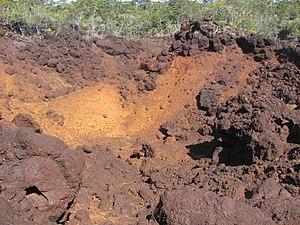
Cuirassements sur péridotite dans le Sud de la Nouvelle-Calédonie
Le terme bowal est d'origine peul. Il est donné à des formes issues des cuirasses latéritiques, une fois ces dernières dégagées par l'érosion. Nous devons une des premières utilisations et explications de ce terme au géographe Jacques Richard-Molard en 1944 à propos d'une description du Fouta-Djalon en Guinée. Depuis, le terme a été repris par diverses encyclopédiesᵉᵗ et est entré en français dans le vocabulaire de la géomorphologie et en langue allemande dans celui de la biogéographie.